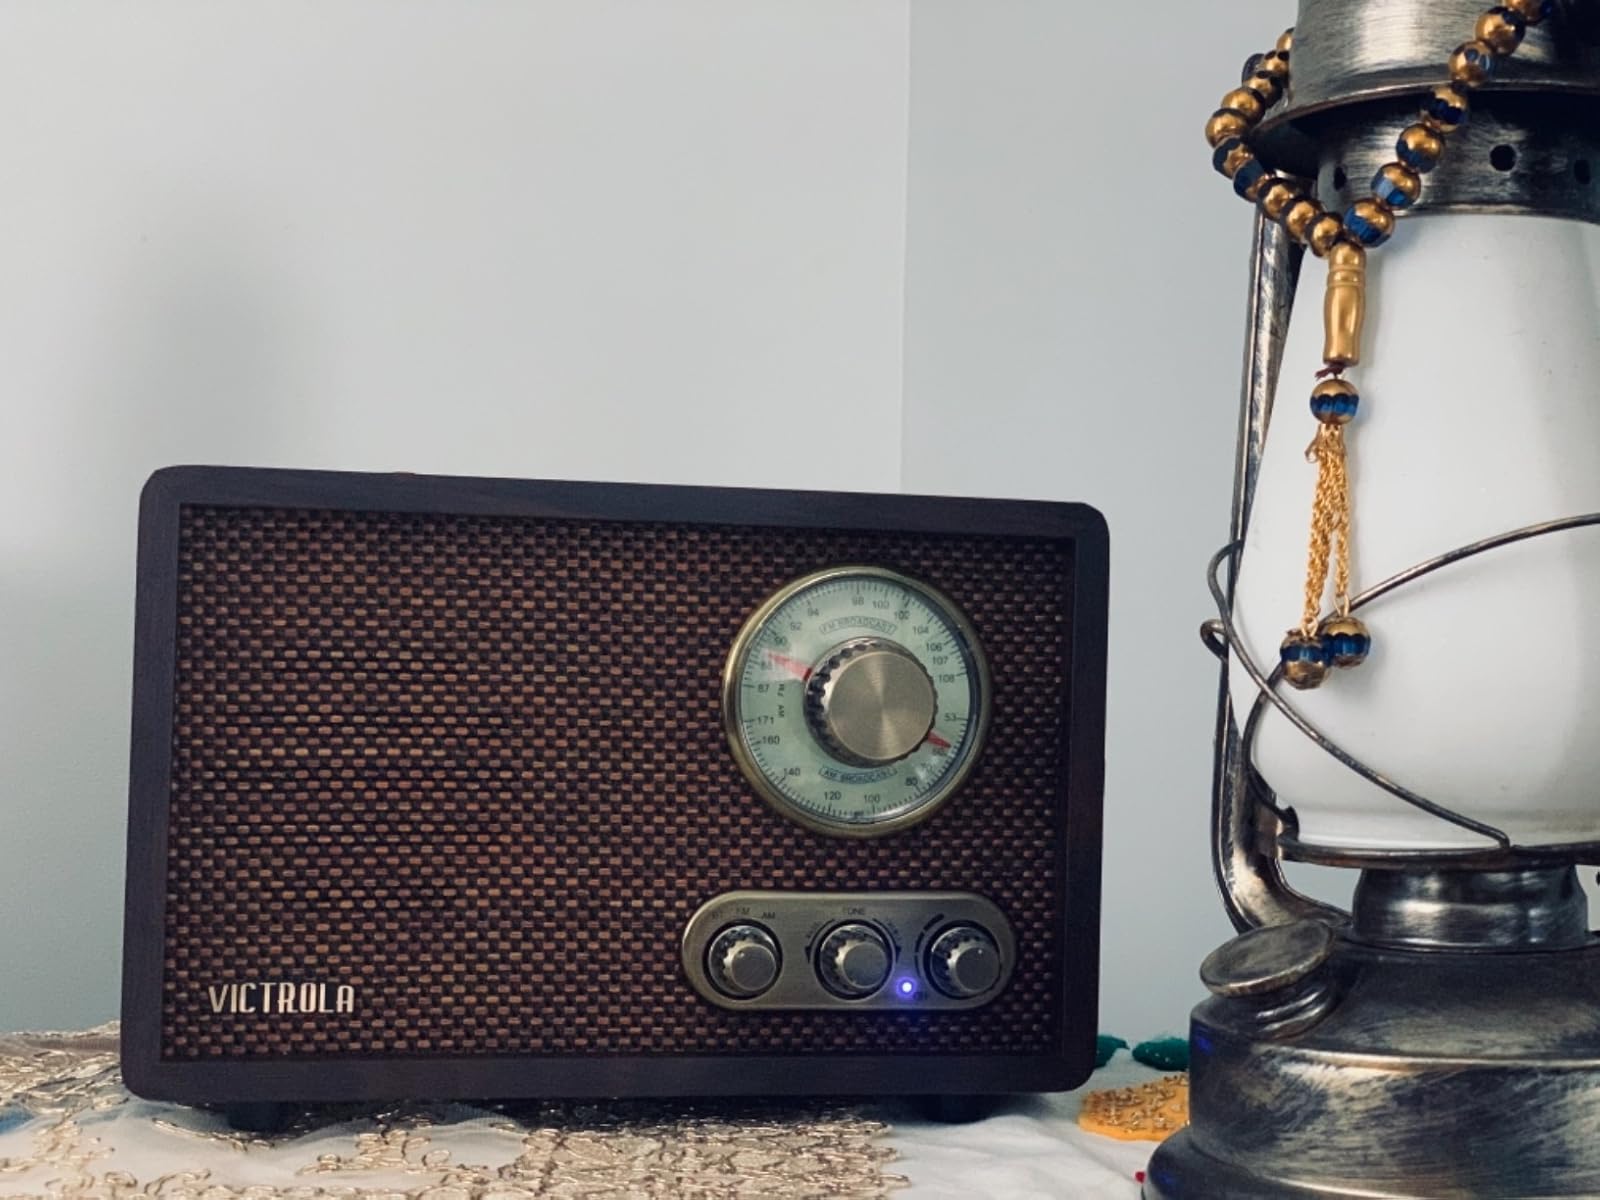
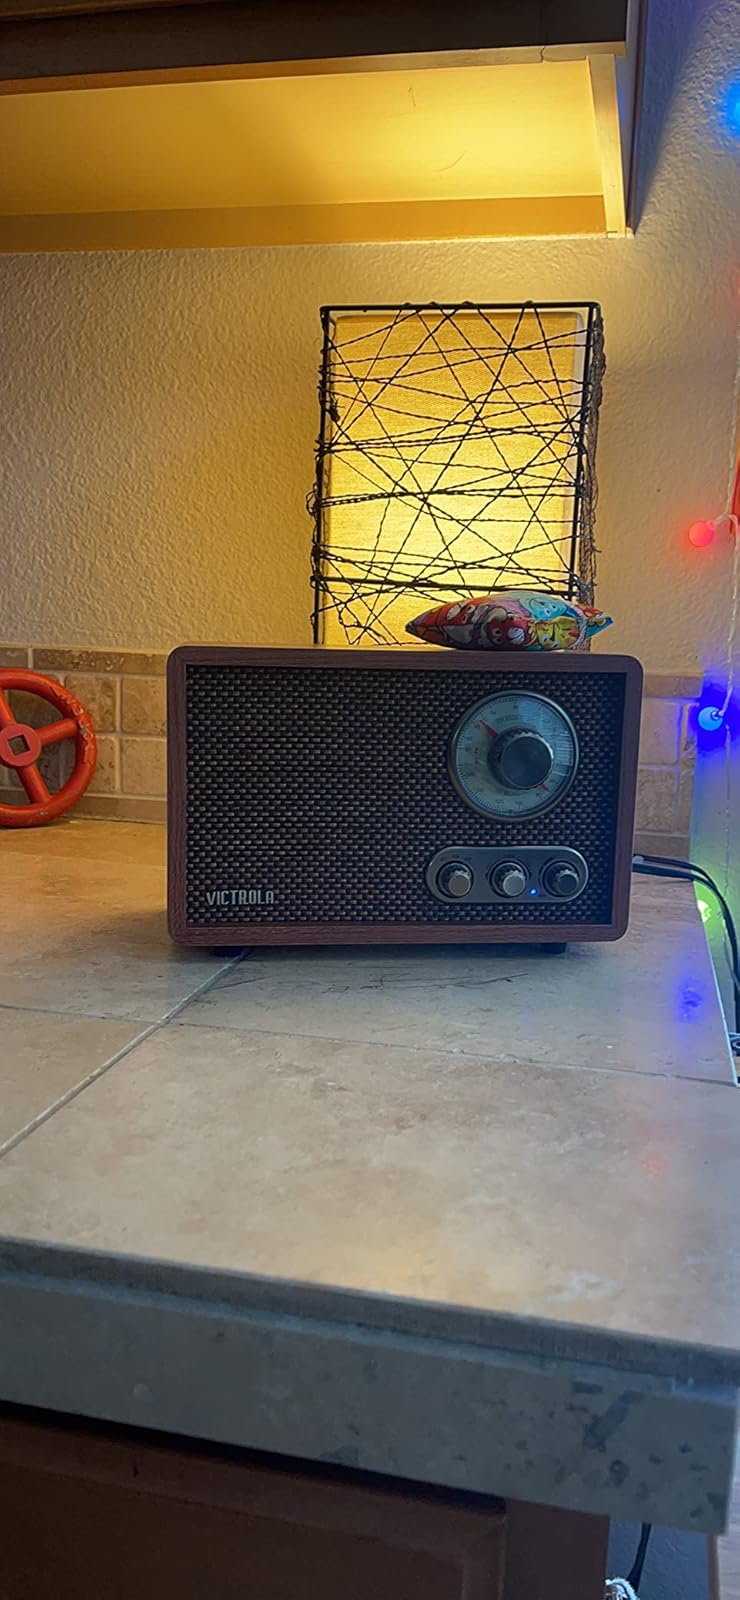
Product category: radio
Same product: no